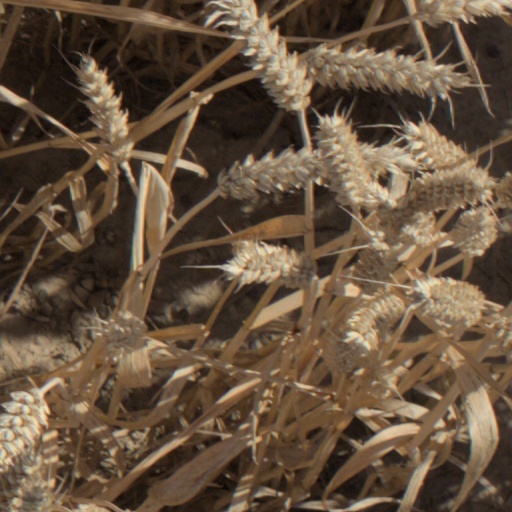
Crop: wheat